Nursing in Australia

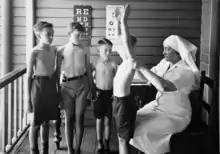
A nurse examining children at a school in Queensland in 1946

Catholic religious institutes were influential in the development of Australian nursing, founding many hospitals – the Irish Sisters of Charity were first to arrive in 1838 and established St Vincent's Hospital, Sydney in 1857 as a free hospital for the poor. They and orders such as the Sisters of Mercy, and the Sisters of the Little Company of Mary and Little Sisters of the Poor (aged care) founded hospitals, hospices, research institutes and aged care facilities. A census in the 1800s found several hundred nurses working in Western Australia, this included Aboriginal female servants who provided care. In 1986 nurses staged industrial actions, culminating when five thousand Victorian nurses went on strike for eighteen days which ultimately ended in a perceived victory for the strikers.